Špela Rozin

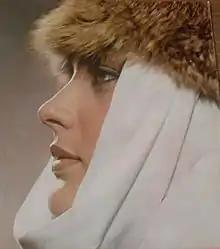
Špela Rozin in 1969

Špela Rozin (born 31 January 1943) is a Slovenian actress that became famous in the cinema of Yugoslavia. Her breakout role was the lead role in the film "Strange Girl" that became a cult classic because of the modern portrait of a young woman. Špela appeared in more than forty films since 1959 and she was also very popular in Italy because of the many peplum films she made there before coming back to Yugoslavia.